Camp Hill, Glenn Springs, South Carolina

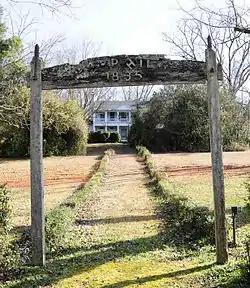
Camp Hill, February 2012

Camp Hill, near Spartanburg, South Carolina, is the site of a plantation house built by Dr. John Winsmith in 1835. It was listed on the National Register of Historic Places in 1970.